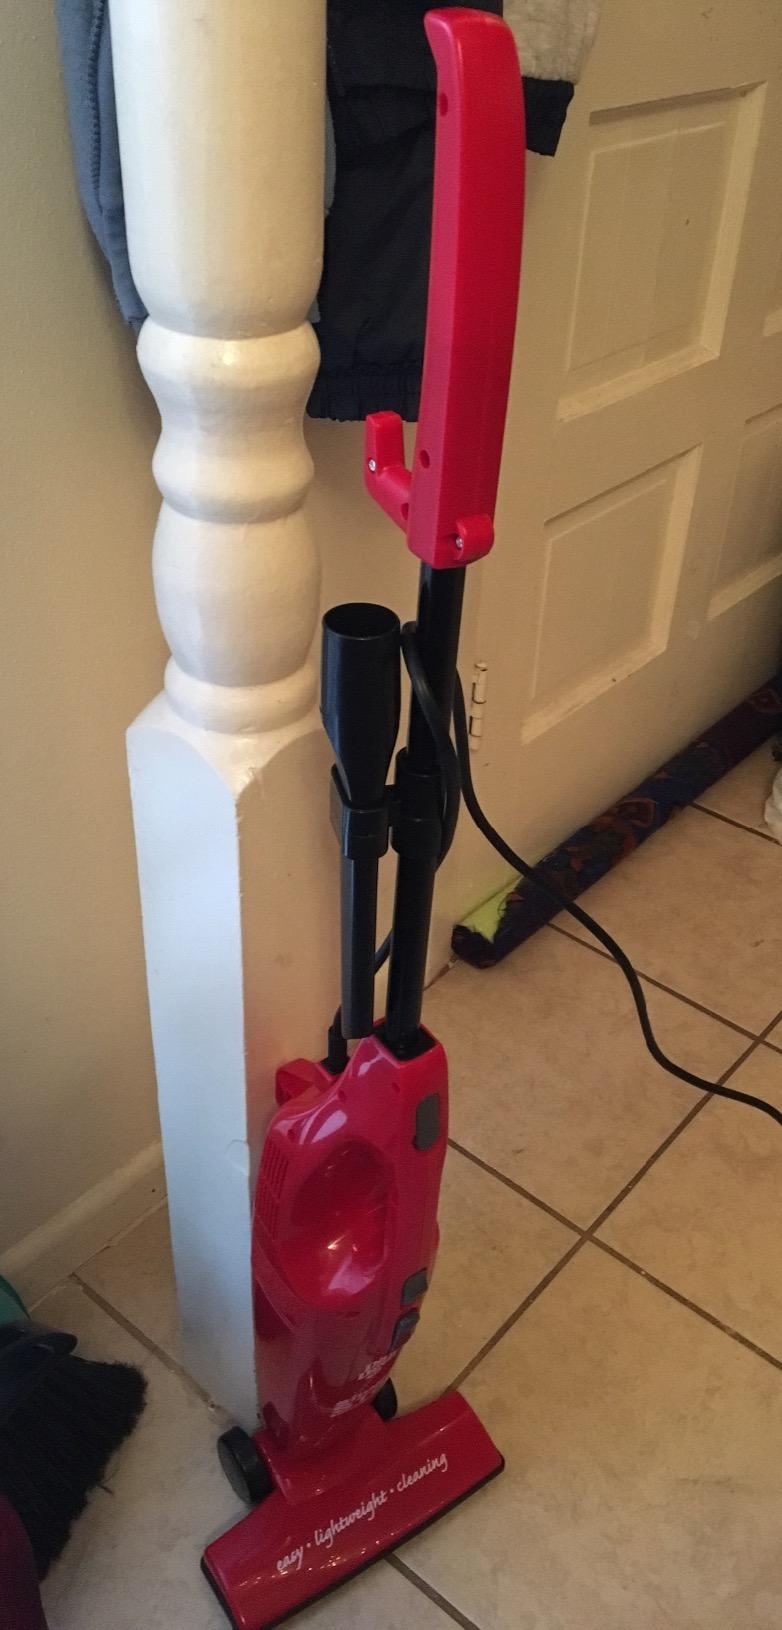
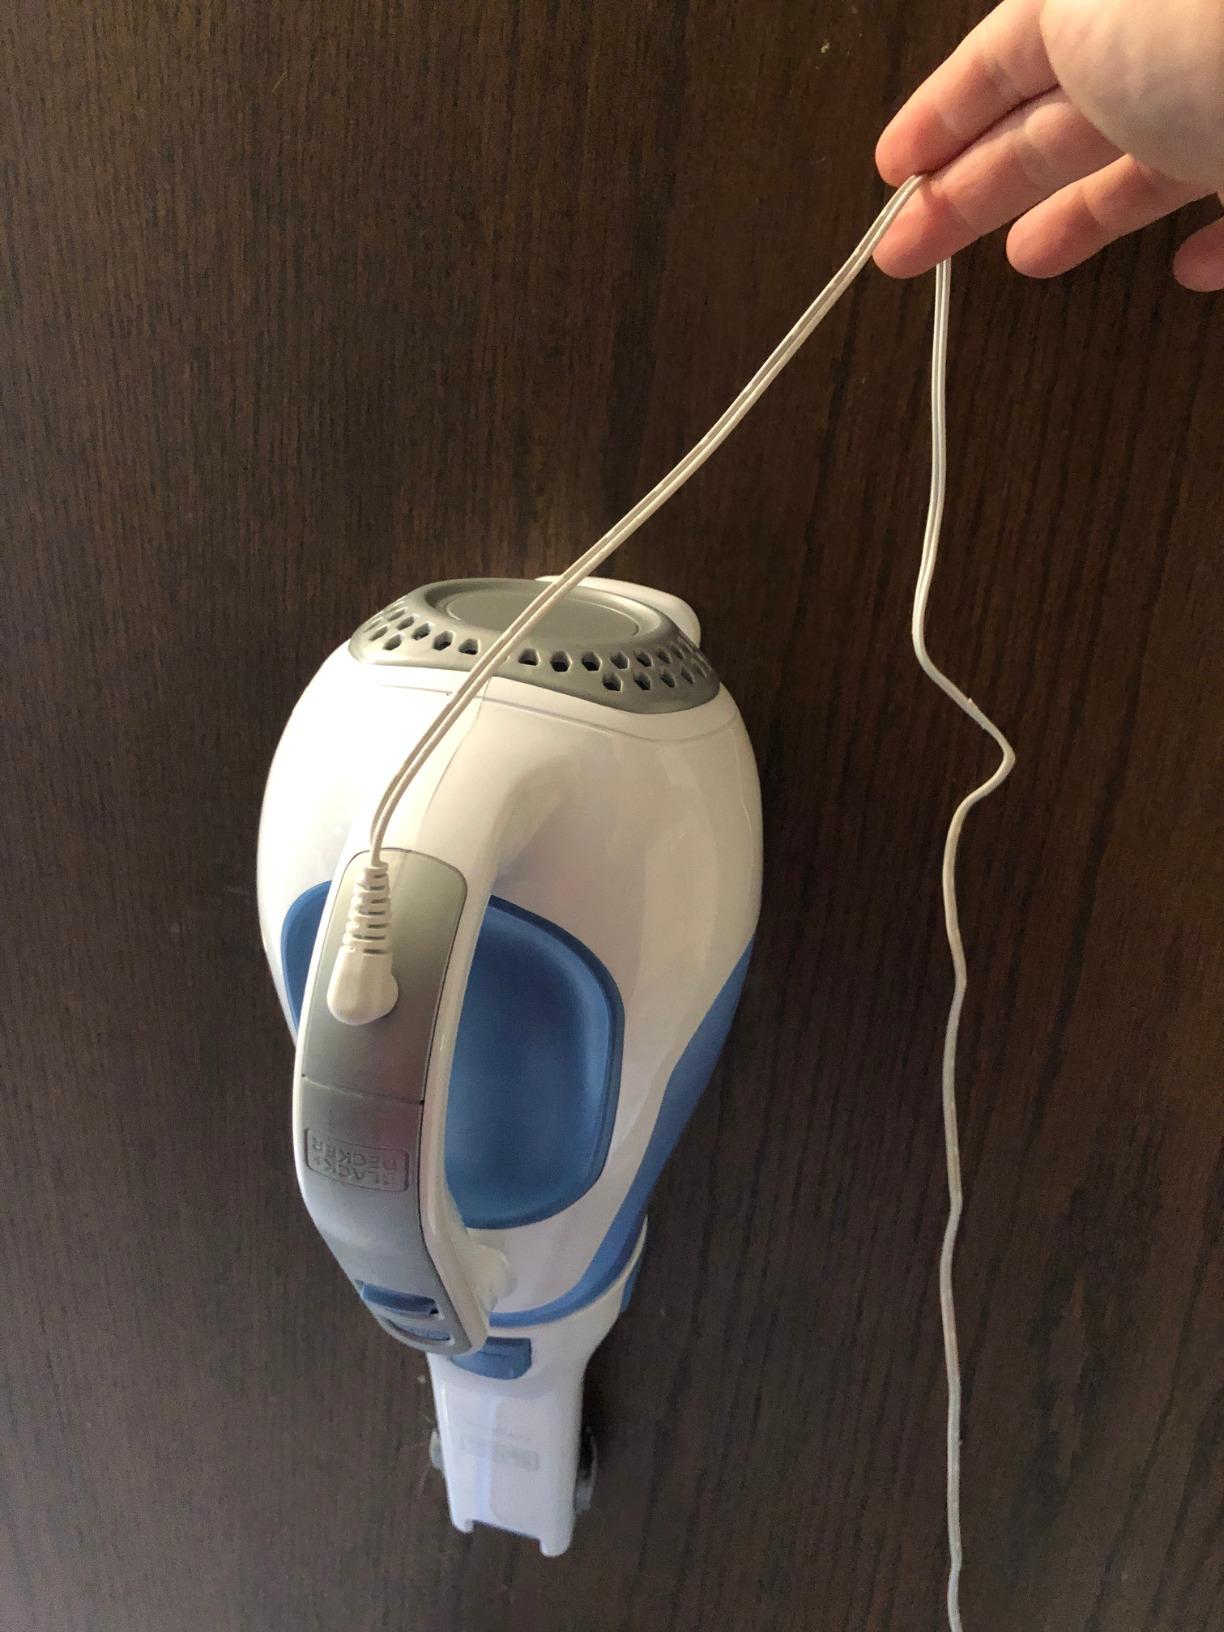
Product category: items_vacuum
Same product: no